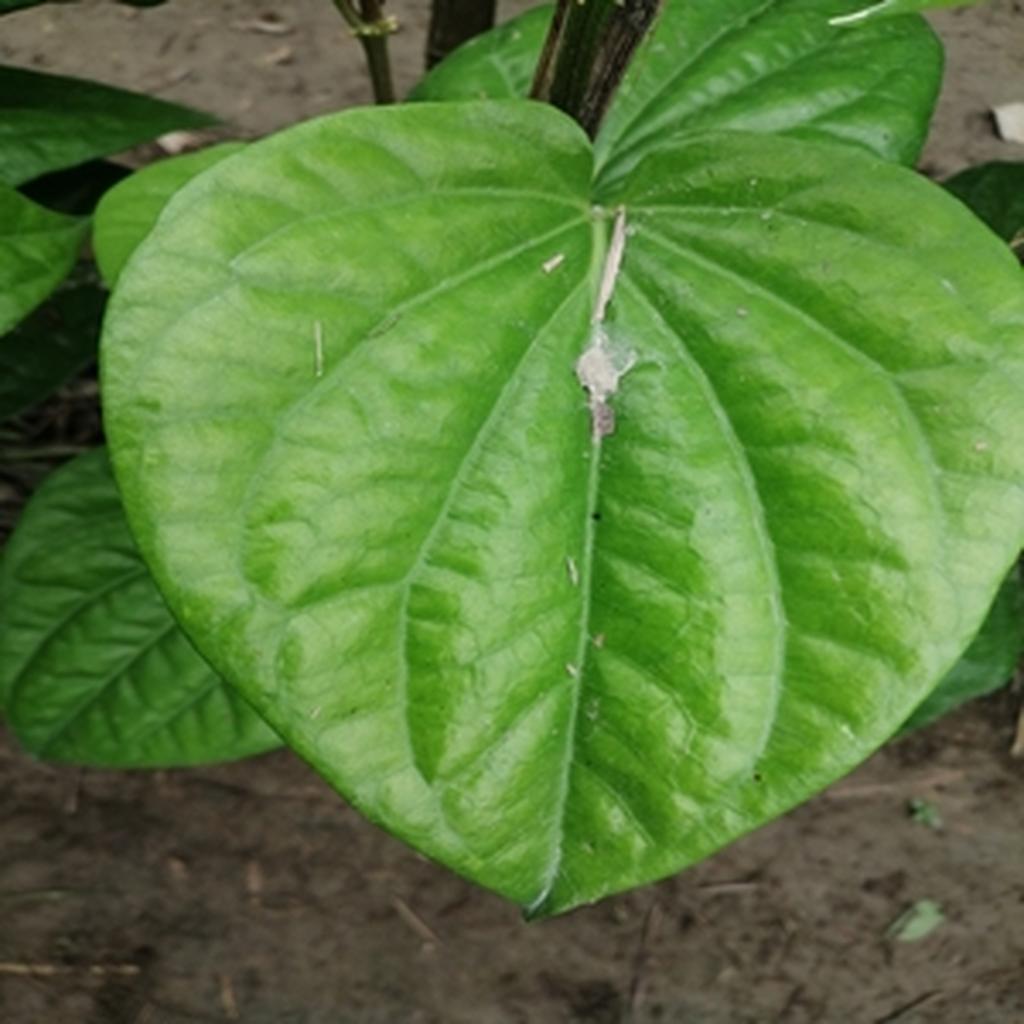
Label: Healthy_Leaf